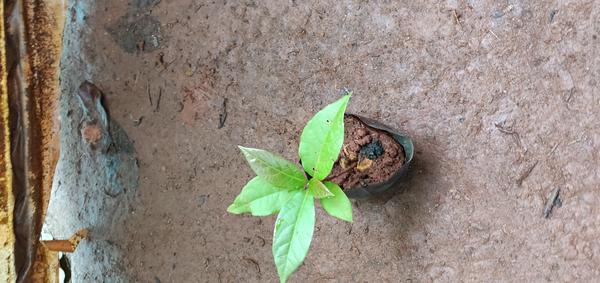
Plant: Avacado